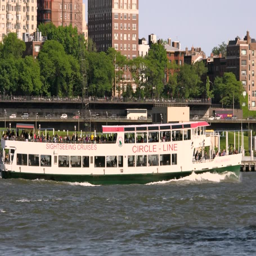
with sightseeing cruises boats passing by & filming location in the back .